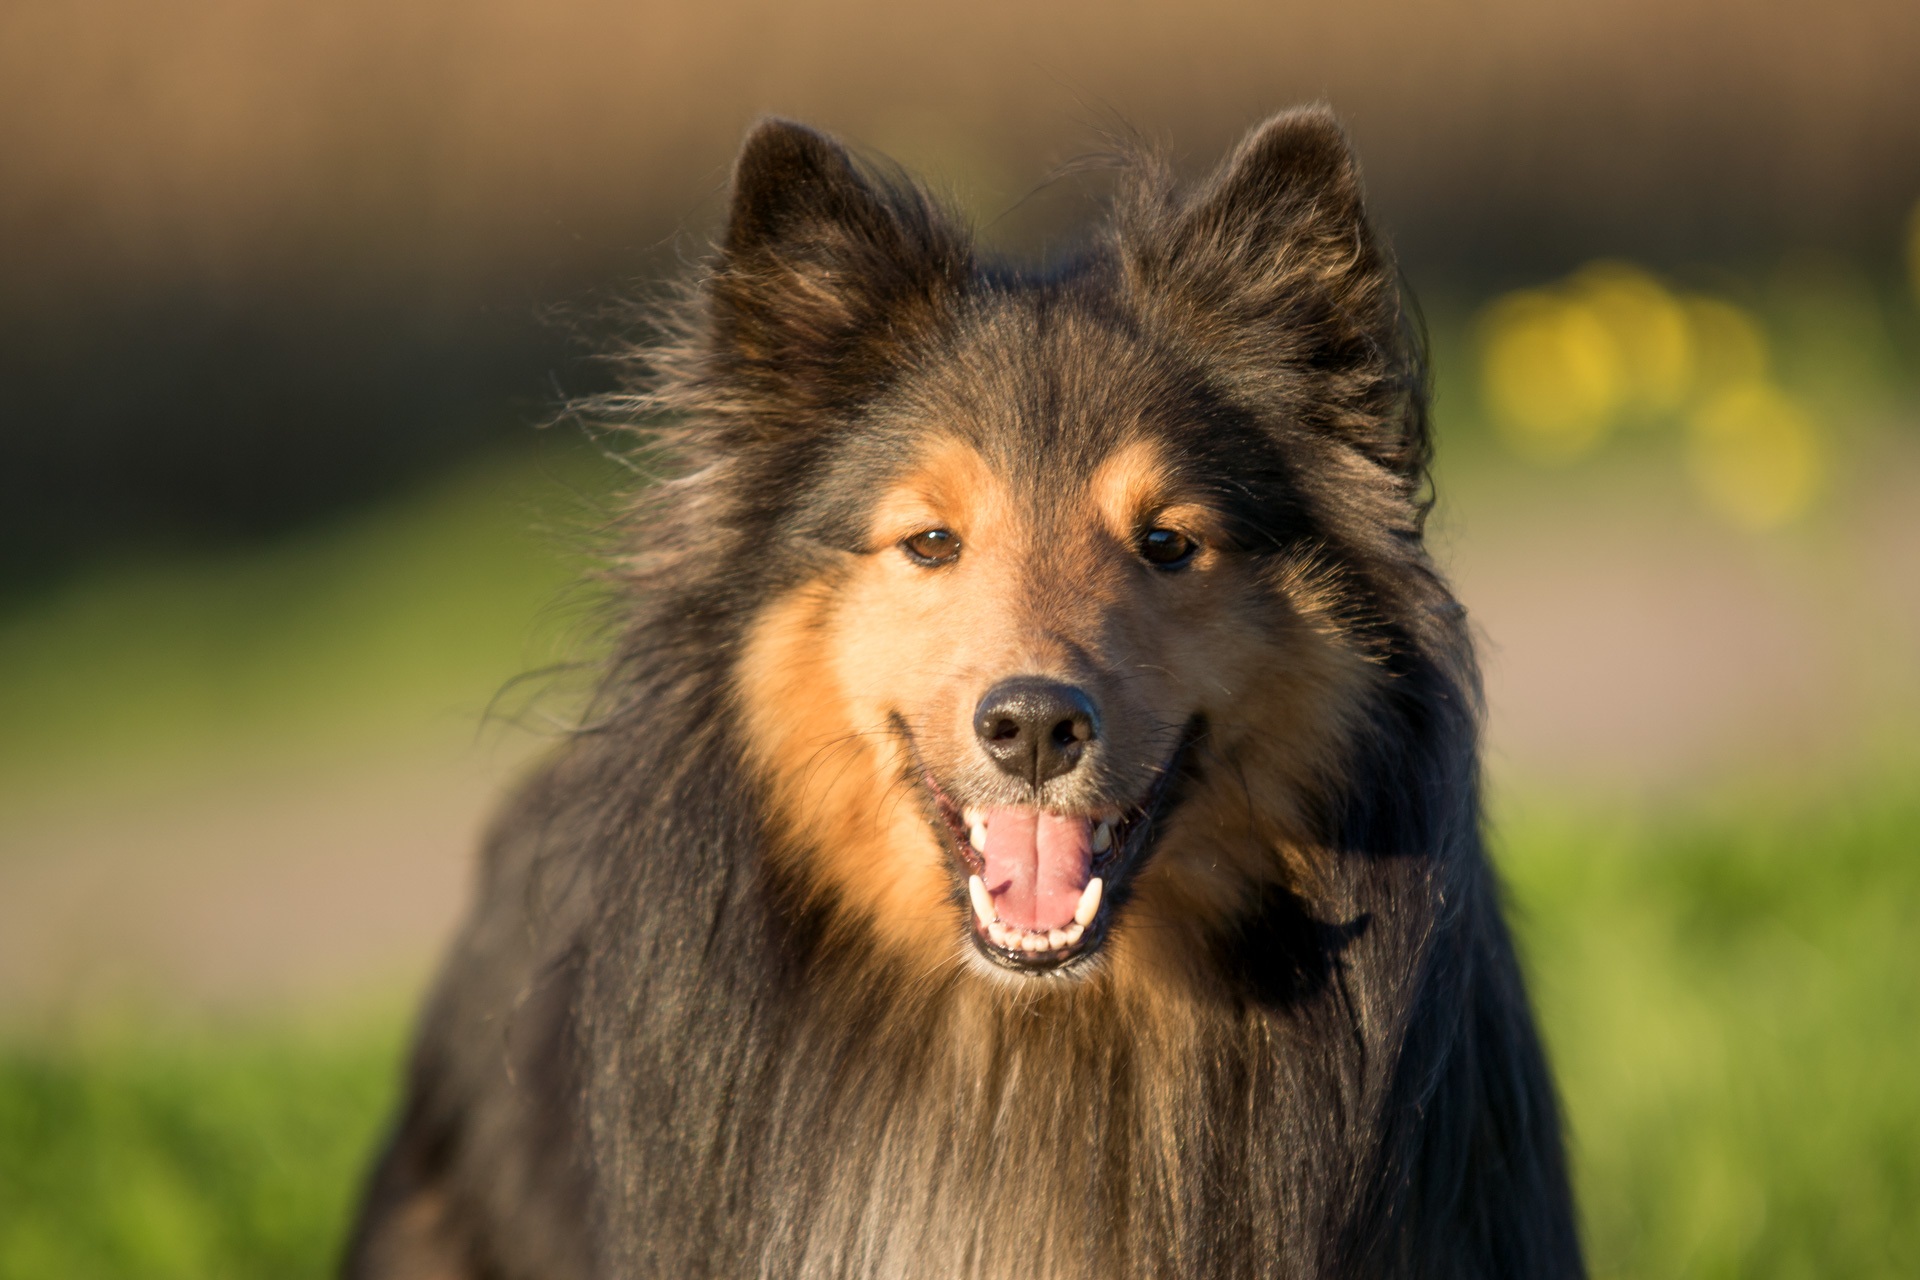
dog, wildlife, collie, mammal, close, fauna, vertebrate, dog breed, animal portrait, old german shepherd dog, sheltie, dog like mammal, carnivoran, dog breed group, eurasier, rough collie, bohemian shepherd, lapponian herder, tervuren, scotch collie